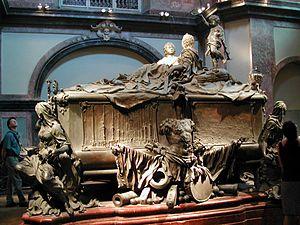
Autriche, Vienne, Église des Capucins, Crypte des Capucins Kamera: Nikon 885